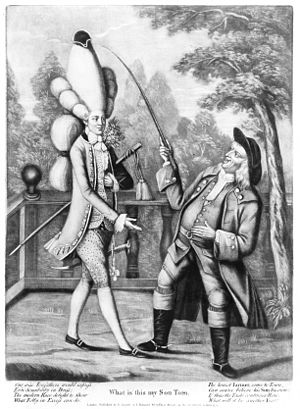
Macaroni (mode)
"""What is this my Son Tom"", 1774"
Macaroni, modestil i 1700-tallet. Omtales i sangen Yankee Doodle.